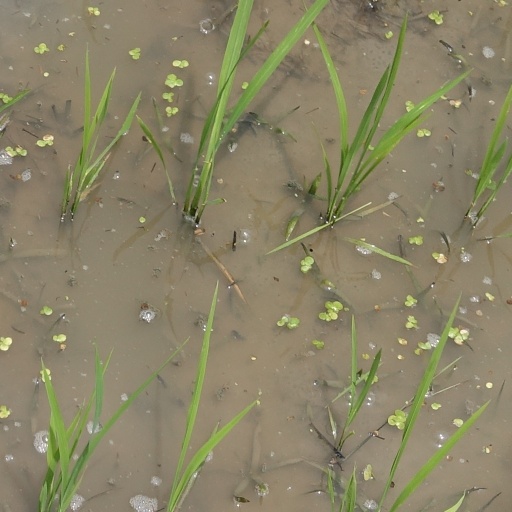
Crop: rice